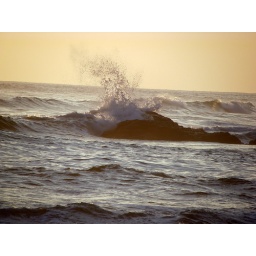
water splash over a vocanic rock in the Pacfic Ocean